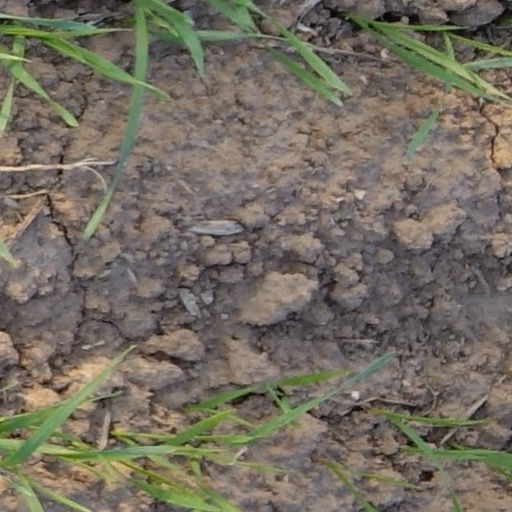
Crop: wheat